Man Down (song)

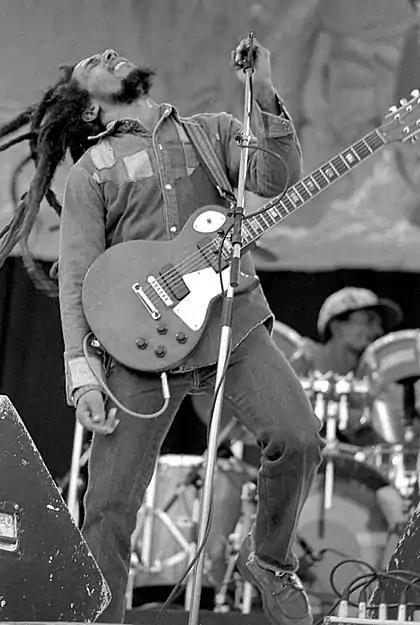
Rock City wanted to recreate Bob Marley's "(pictured)" 1973 song "I Shot the Sheriff" from a female perspective.

According to Daniels, Rock City knew Sak Pase but they had not heard the West Indian/Caribbean-themed music that he had composed during the camp. SAK PASE played the music to them, to which the brothers responded "Let's give Rihanna a one-drop! Like, a response to 'I Shot the Sheriff'!" Together, Sak Pase and Rock City wrote the lyrics to "Man Down" in twelve minutes. In an MTV News interview, Rock City said they intended to write a song that would embody Bob Marley's "I Shot the Sheriff" (1973) from a female perspective and to "tap [Rihanna's] island origins in a way that sounded authentic". Singer Shontelle said that Rihanna called her during the Last Girl on Earth tour and asked her to be involved with the song. She confirmed that Rihanna was present when she was writing her part in the recording studio. Shontelle elucidated that following one of Rihanna's concerts, the singer exited the stage and immediately returned to the tour bus to work in the studio. Daniels said that once the writing camp had concluded, Rihanna listened to all of the songs which had been composed for her and chose her favorites. In September 2010, several months after Sham attended the writing camp, Rihanna called him and said that she wanted to record "Man Down" for inclusion on "Loud".